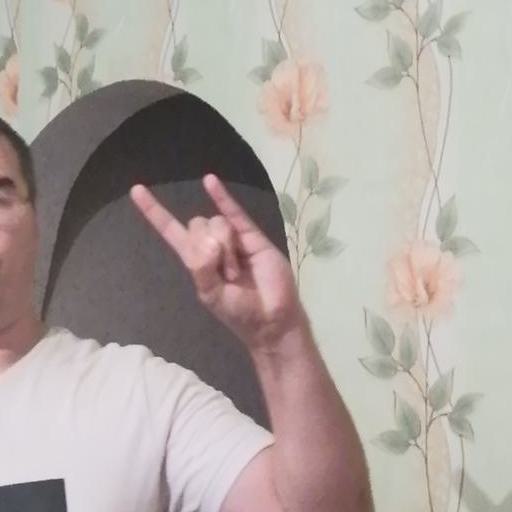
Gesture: rock